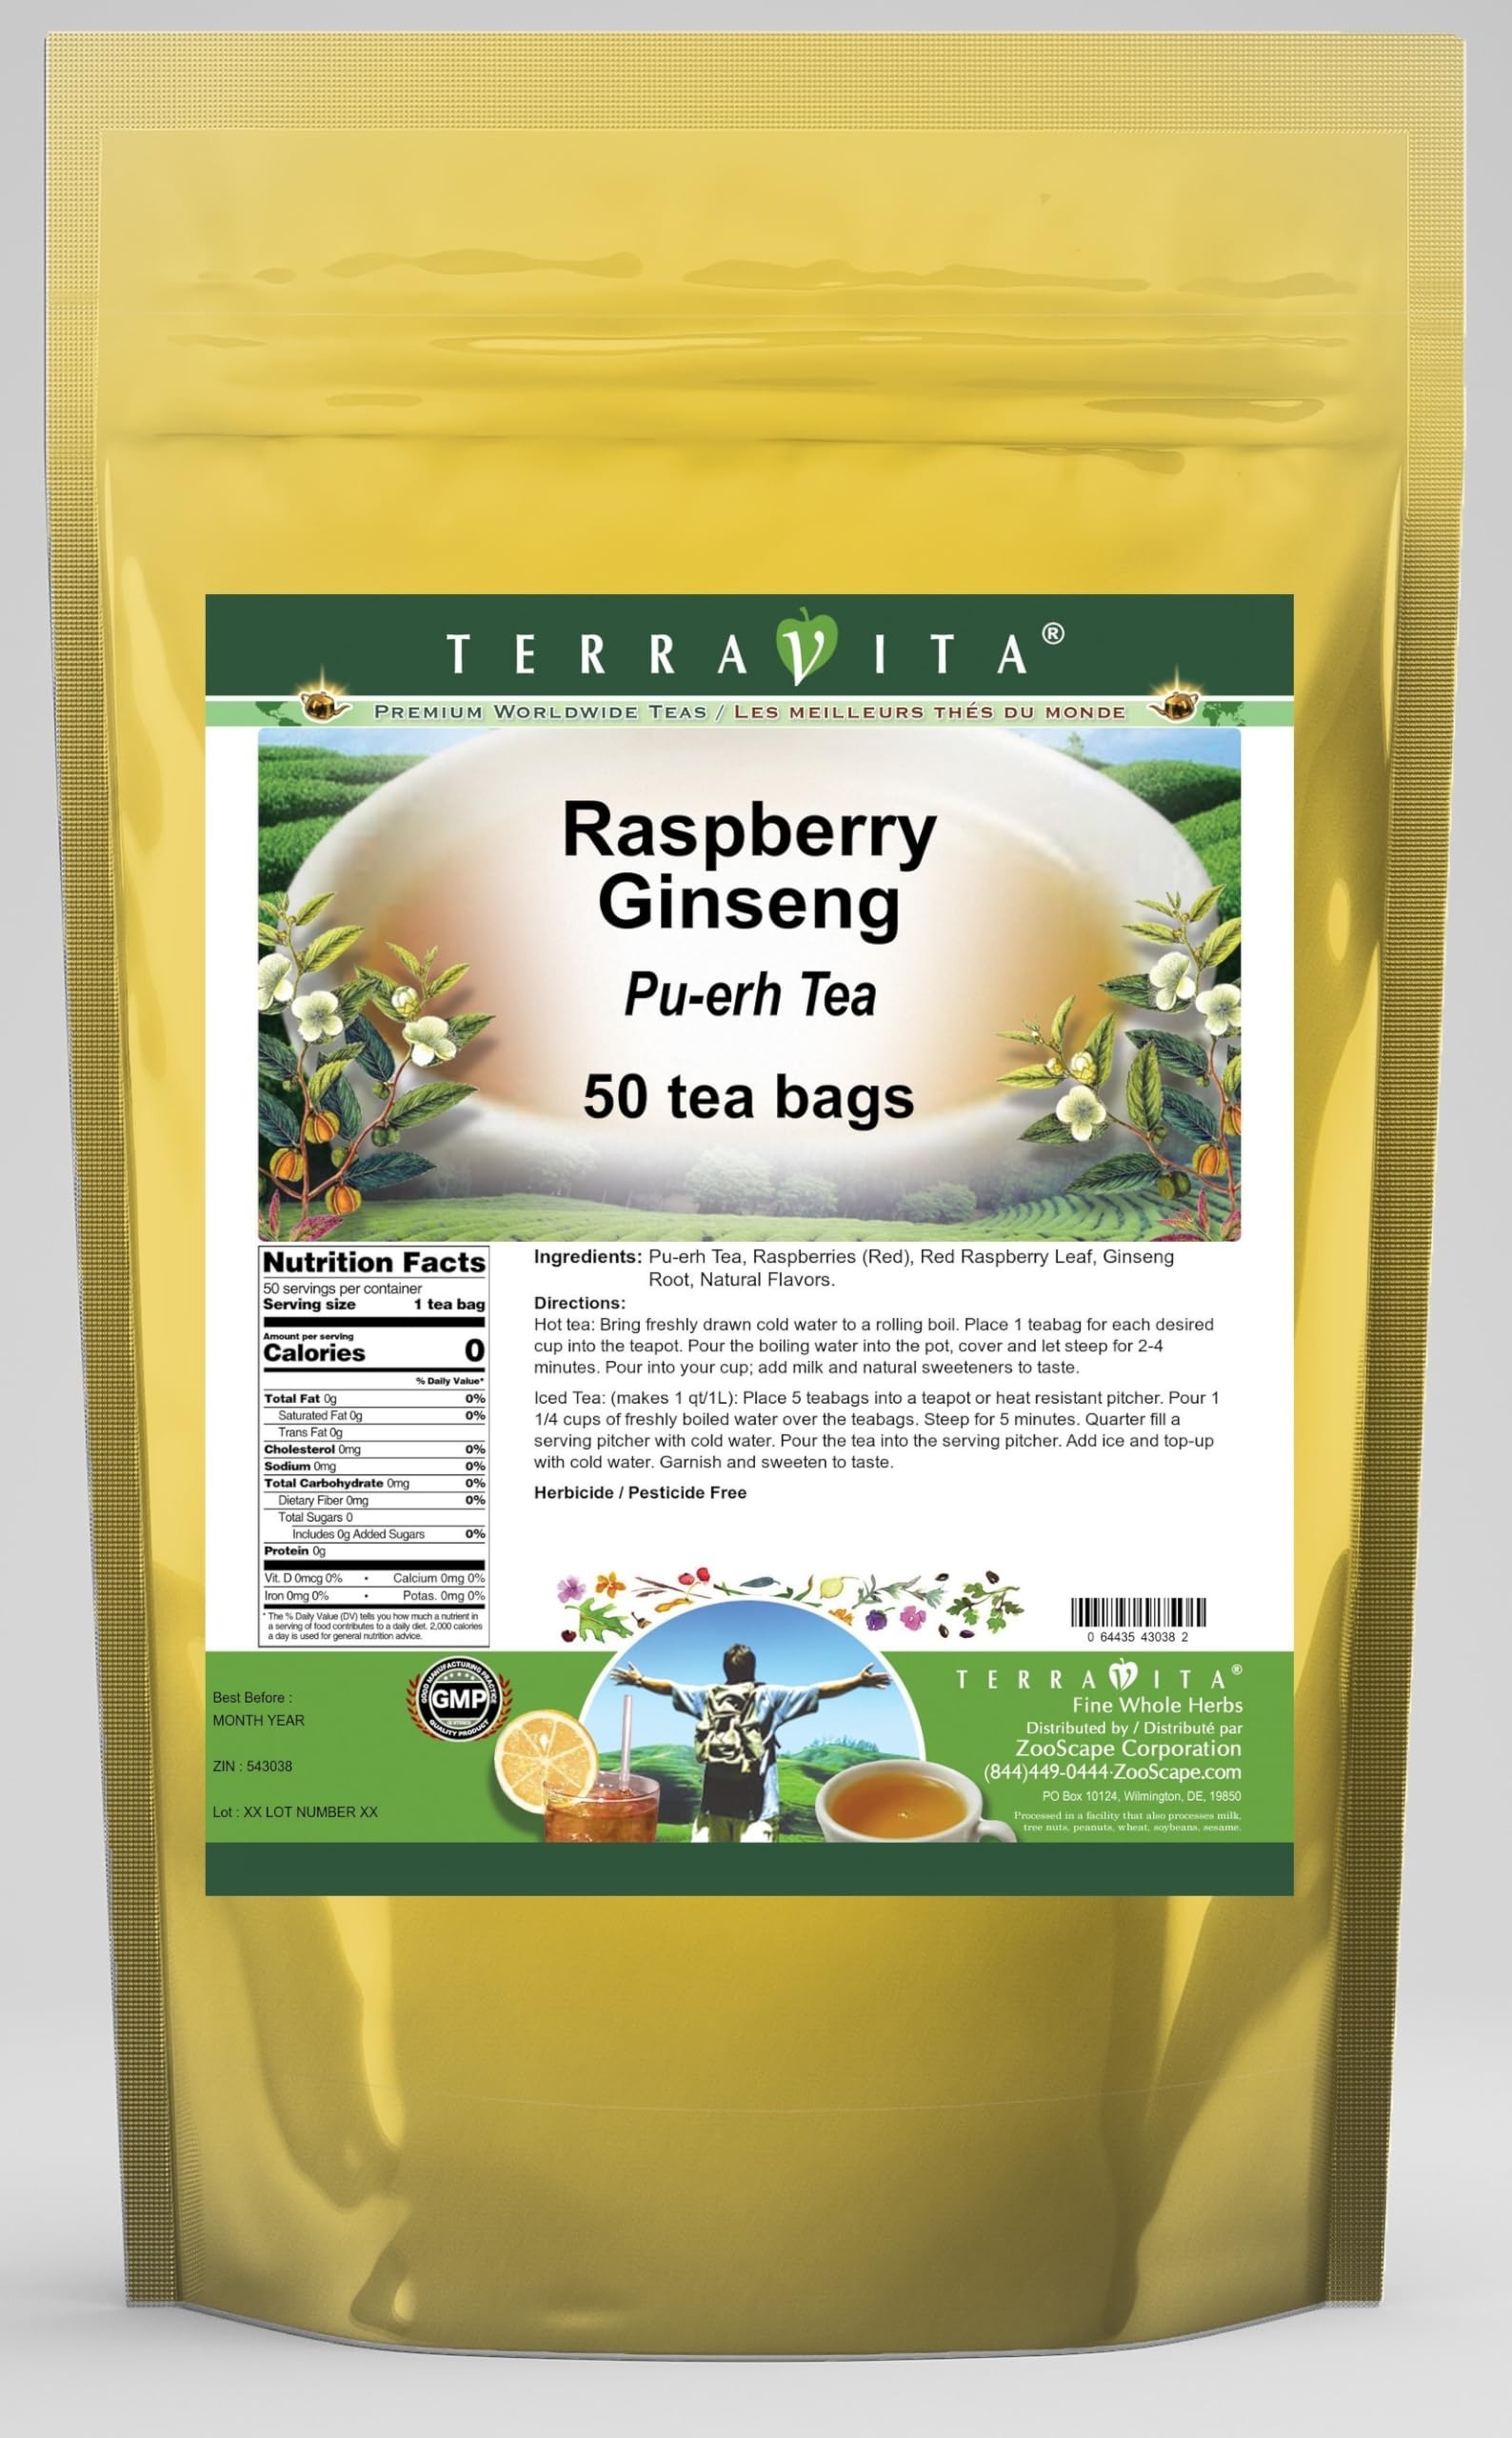
Item Name: Raspberry Ginseng Pu-erh Tea (50 tea bags, ZIN: 543038)
Bullet Point 1: Our Raspberry Ginseng Pu-erh Tea is a terrific flavored Pu-erh tea with Raspberries (Red), Raspberry Leaf (Red) and Ginseng Root that you can enjoy again and again! You will really enjoy the special Raspberry Ginseng aroma and taste! - Ingredients: Pu-erh tea, Raspberries (Red), Raspberry Leaf (Red), Ginseng Root and Natural Raspberry Ginseng Flavor.
Bullet Point 2: No fillers.
Bullet Point 3: Manufacturer: TerraVita
Bullet Point 4: Size: 50 tea bags
Bullet Point 5: Pu-erh Tea Bags - Packed in a convenient upright pouch!
Product Description: Our Raspberry Ginseng Pu-erh Tea is a terrific flavored Pu-erh tea with Raspberries (Red), Raspberry Leaf (Red) and Ginseng Root that you can enjoy again and again! You will really enjoy the special Raspberry Ginseng aroma and taste! - Ingredients: Pu-erh tea, Raspberries (Red), Raspberry Leaf (Red), Ginseng Root and Natural Raspberry Ginseng Flavor. - Hot tea brewing method: Bring freshly drawn cold water to a rolling boil. Place 1 teabag for each desired cup into the teapot. Pour the boiling water into the pot, cover and let steep for 2-4 minutes. Pour into your cup; add milk and natural sweeteners to taste. - Iced tea brewing method: (to make 1 liter/quart): Place 5 teabags into a teapot or heat resistant pitcher. Pour 1 1/4 cups of freshly boiled water over the teabags. Steep for 5 minutes. Quarter fill a serving pitcher with cold water. Pour the tea into the serving pitcher. Add ice and top-up with cold water. Garnish and sweeten to taste. - TerraVita is an exclusive line of premium-quality, natural source products that use only the finest, purest and most potent ingredients found around the world. TerraVita is hallmarked by the highest possible standards of purity, potency, stability and freshness. All of our products are prepared with the highest elements of quality control, from raw materials through the entire manufacturing process, up to and including the moment that the bottles or bags are sealed for freshness and shipped out to you. Our highest possible standards are certified by independent laboratories and backed by our personal guarantee. - TerraVita exists to meet and ensure your family's health and wellness without the harmful effects of chemicals and health products. We strive to make all of our products affordable and reliable and are constantly searc
Value: 50.0
Unit: Count

Price: 20.68